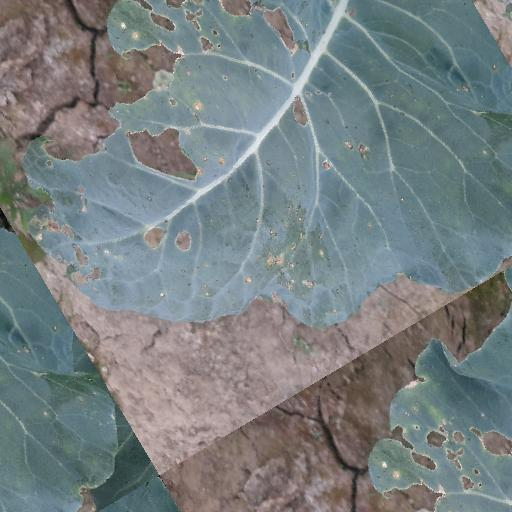
Label: Black Rot